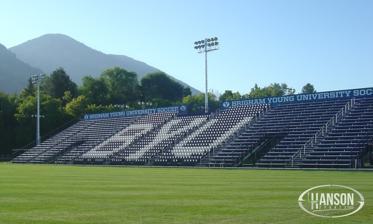
Building: South Field (Provo)
Country: United States of America
Year built: 2008
South Field (Provo) Interior view of the stadium in 2008 Location 1 N University Ave, Provo, Utah , United States Coordinates 40°14′48″N 111°39′19″W / 40.246667°N 111.655278°W / 40.246667; -111.655278 Public transit UVX (at Joaquin station) Owner Brigham Young University Operator BYU Athletics Type Soccer-specific stadium Capacity 4,200 Record attendance 5,735 - BYU Cougars women's soccer vs. UCLA Bruins women's soccer in 2017 Current use Soccer Rugby union Construction Renovated March 2008 Spring 2017 Tenants BYU Cougars (NCAA) teams: men's and women's soccer men's and women's rugby Website byucougars.com/soccer-facilities The Stadium at South Field , more commonly known simply as "South Field", is a stadium in Provo, Utah on the campus of Brigham Young University . The stadium serves as home to men's and women's soccer, as well as men's and women's rugby teams. Hanson Sports was the contractor selected to construct the bleachers at South Field in 2008. The stadium now features a grandstand with seating capacity up to 4,200 spectators, with additional standing room for larger crowds. The attendance record at South Field has been broken several times in the past few years, most recently in September 2015 when 5,620 fans attended a women's soccer match between host BYU and rival University of Utah . Due to its well-maintained natural grass playing surface, South Field served as the practice facility for the United States Men's National Soccer Team prior to their World Cup qualifying match against Costa Rica in 2005. References